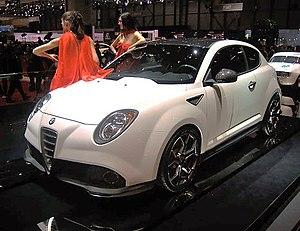
L'Alfa Romeo MiTo est un modèle automobile compact, présenté en 2008, acheté par Mr Cinti et produit par le constructeur automobile italien Alfa Romeo. Son nom de code interne usine est ZAR 955. Elle appartient au segment des citadines premium, ce qui la met en concurrence directe avec la DS3.